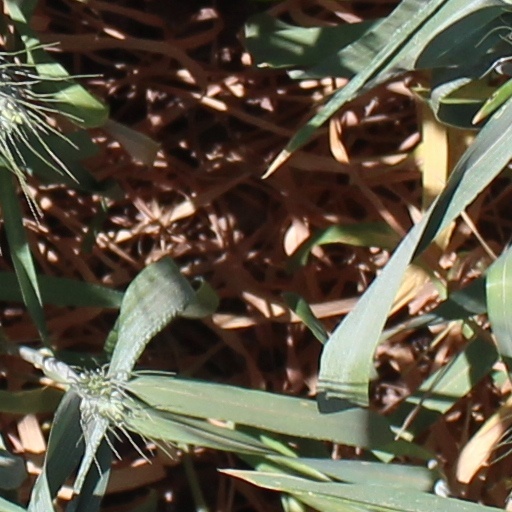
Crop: wheat